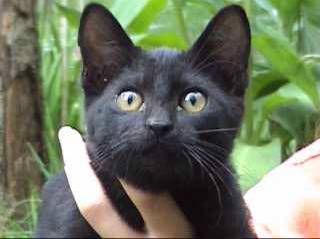
Label: cat